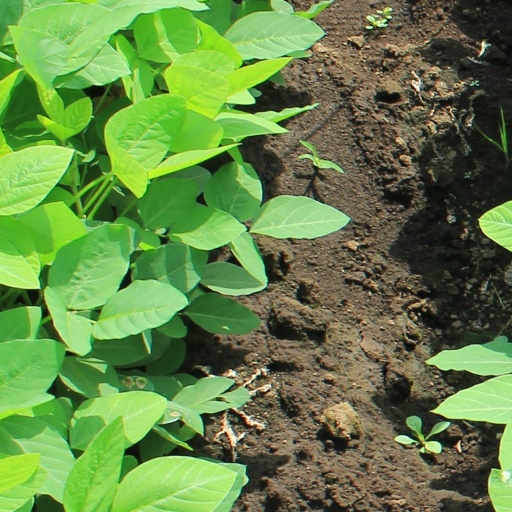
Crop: soybean